Torre de la Parada

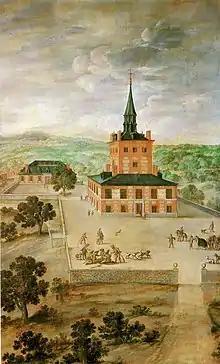
Torre de la Parada by Felix Castello c. 1640

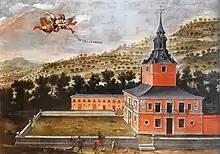
Torre de la Parada, c. 1670.

The Torre de la Parada is a former hunting lodge that was located in present-day Monte de El Pardo in Fuencarral-El Pardo, near the Royal Palace of El Pardo, some way outside Madrid in the Sierra de Guadarrama. It was mostly destroyed by fire when taken in 1714 by Austrian troops in the War of Spanish Succession, though the ruins remain.